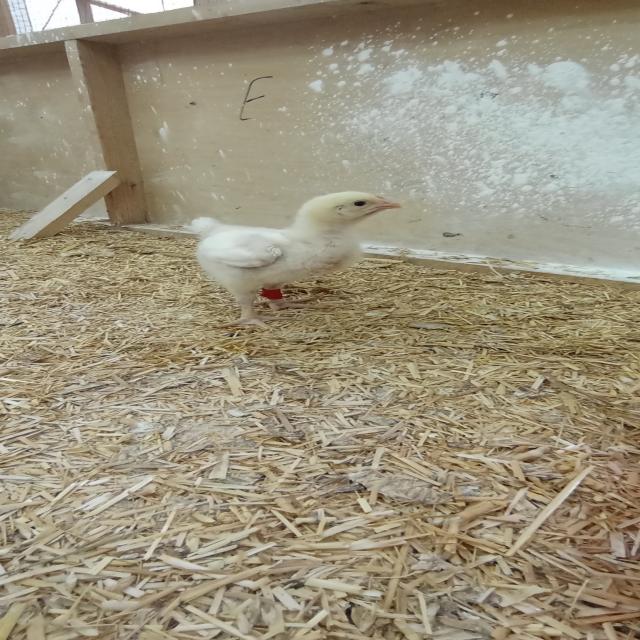
Weight: 344 g